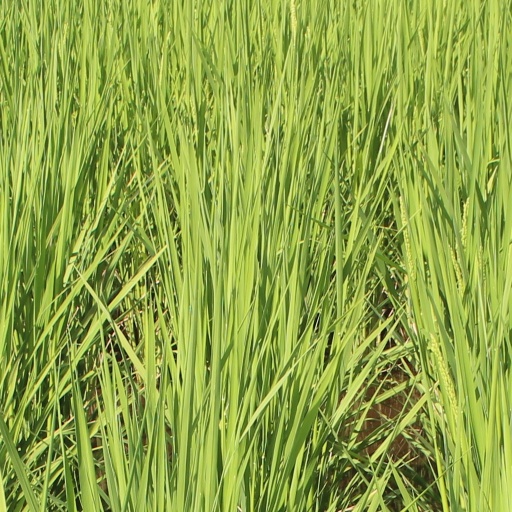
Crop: rice